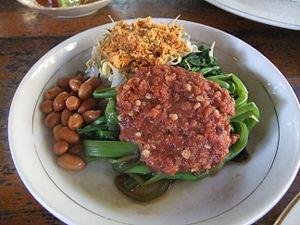
Ipomoea aquatica, le liseron d'eau, ipomée aquatique, patate aquatique ou kangkong, est une espèce de plantes dicotylédones de la famille des Convolvulaceae, tribu des Ipomoeeae, originaire d'Extrême-Orient.
Le plecing kangkung est un mets épicé indonésien typique de l'île de Lombok. Ce plat est préparé avec des feuilles de kangkung, ou liseron d'eau, blanchies et servies froides avec du sambal, fait à partir de piment rouge broyé, d'échalote, d'ail, de piment œil d'oiseau brûlé, de noix de bancoul, de combava et de pâte de crevettes brûlée, avec une pincée de sel et de sucre. En accompagnement d'un plat de Lombok, l’ayam taliwang, le plecing kangkung est généralement servi avec des légumes tels que graines germées, haricots verts, cacahuètes frites, et assaisonné de noix de coco râpée et épicée. En dehors de Lombok, le plecing kangkung est également couramment servi dans l'île voisine de Bali.